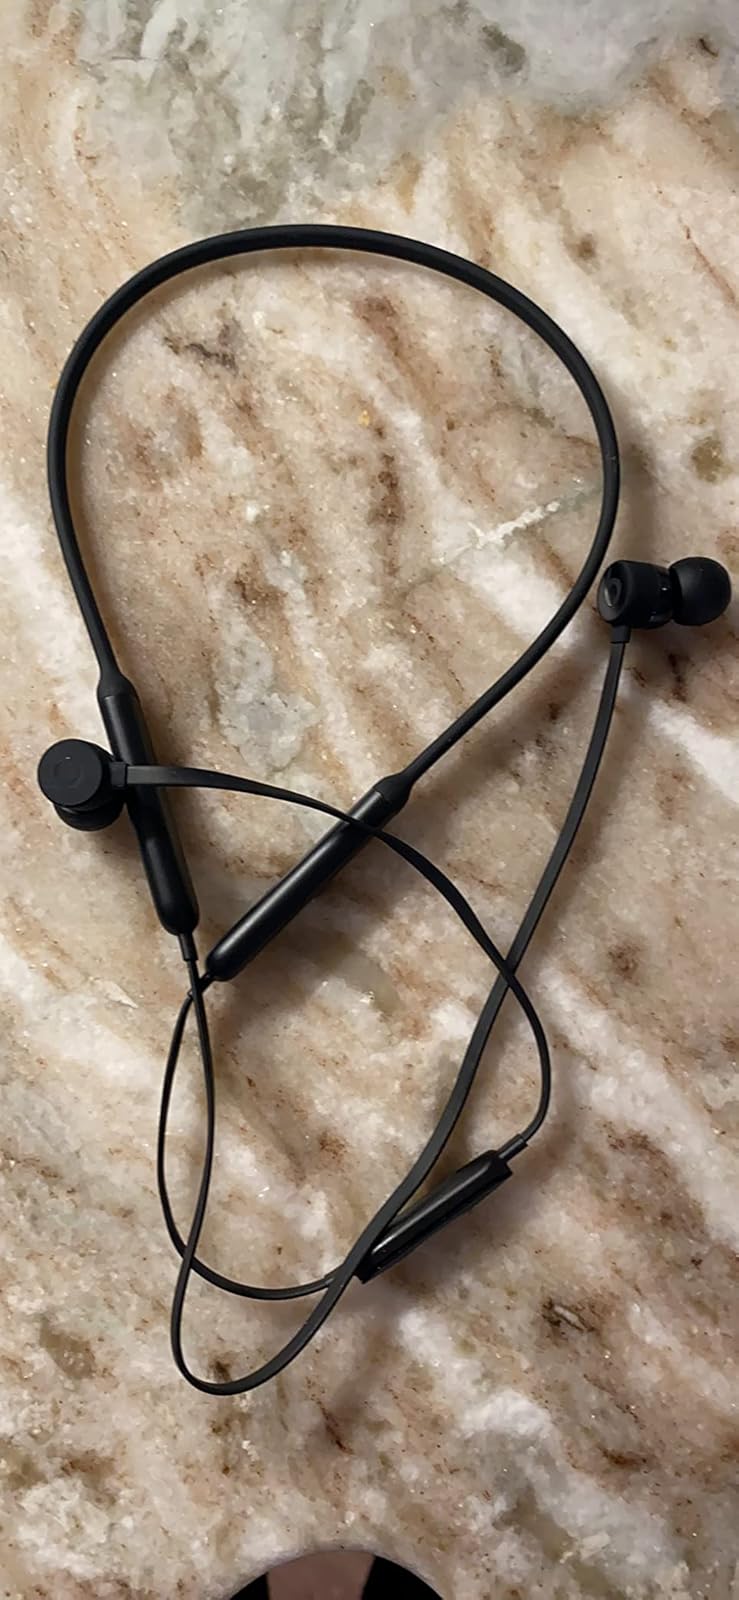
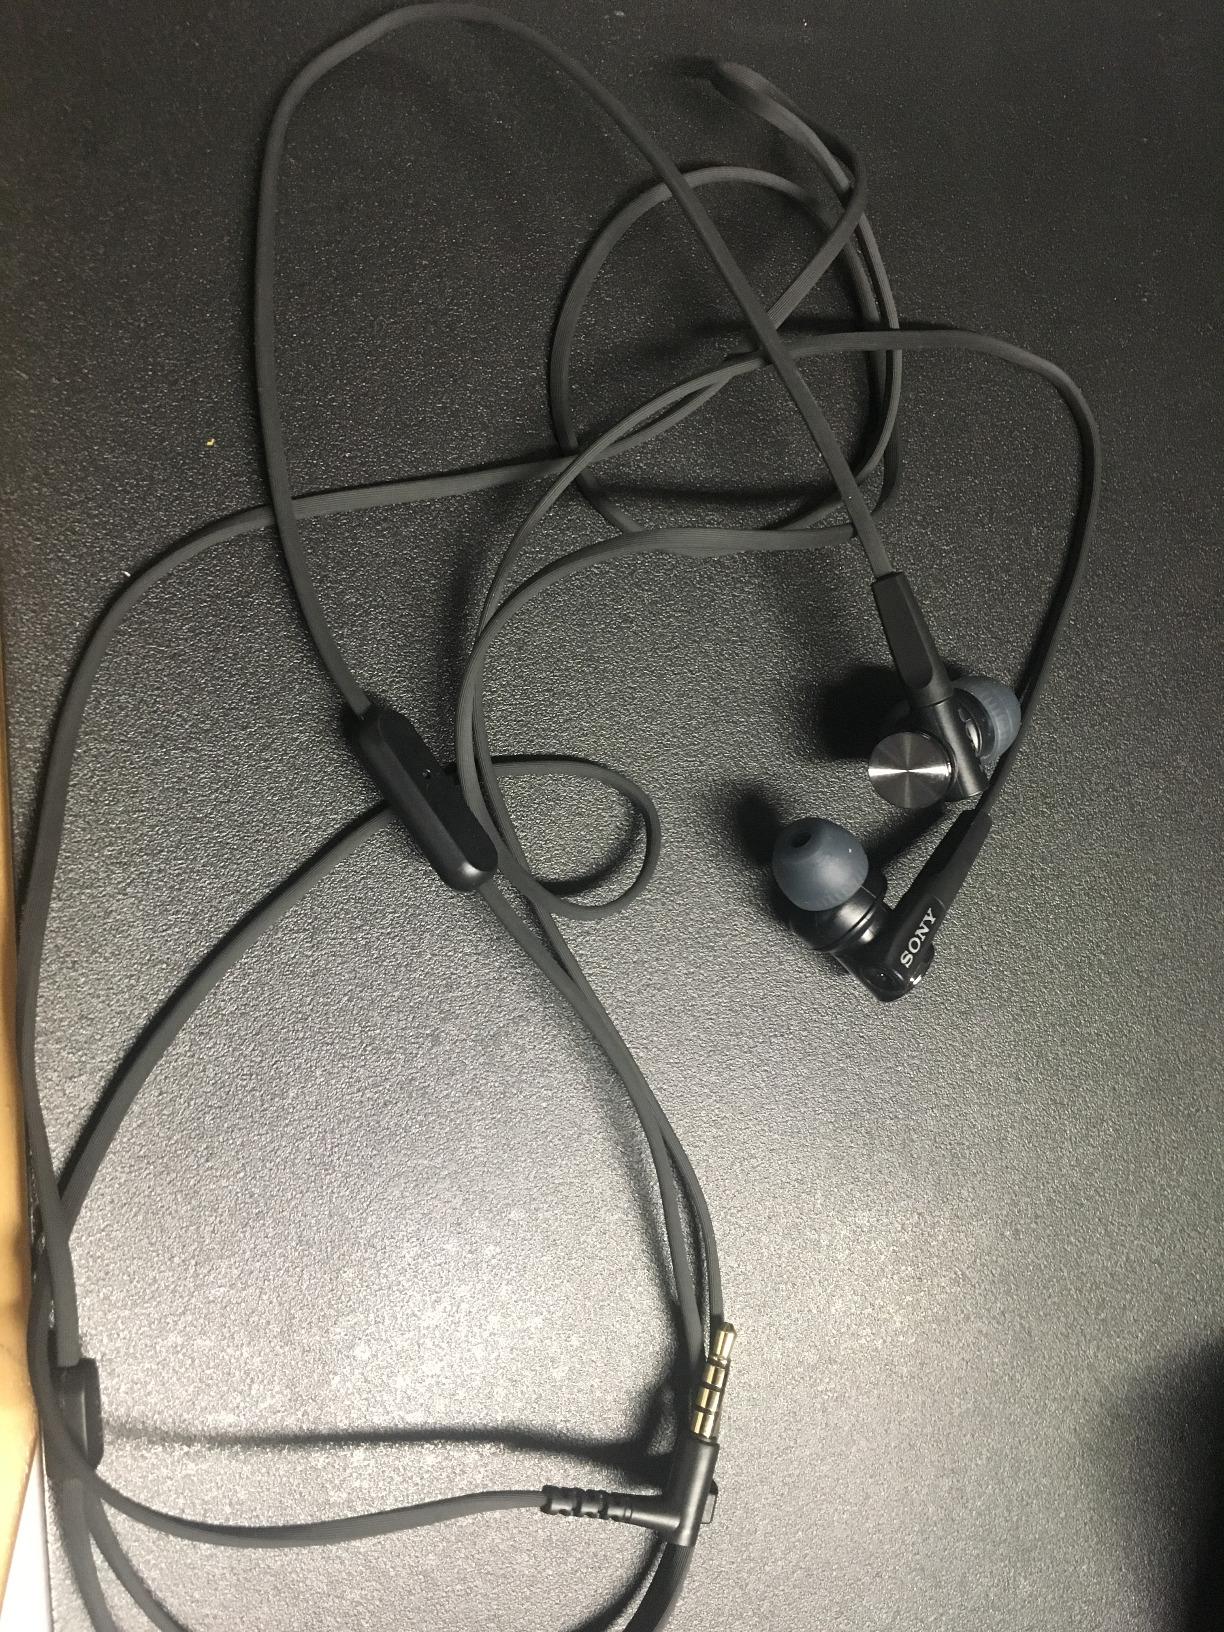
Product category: headphones
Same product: no